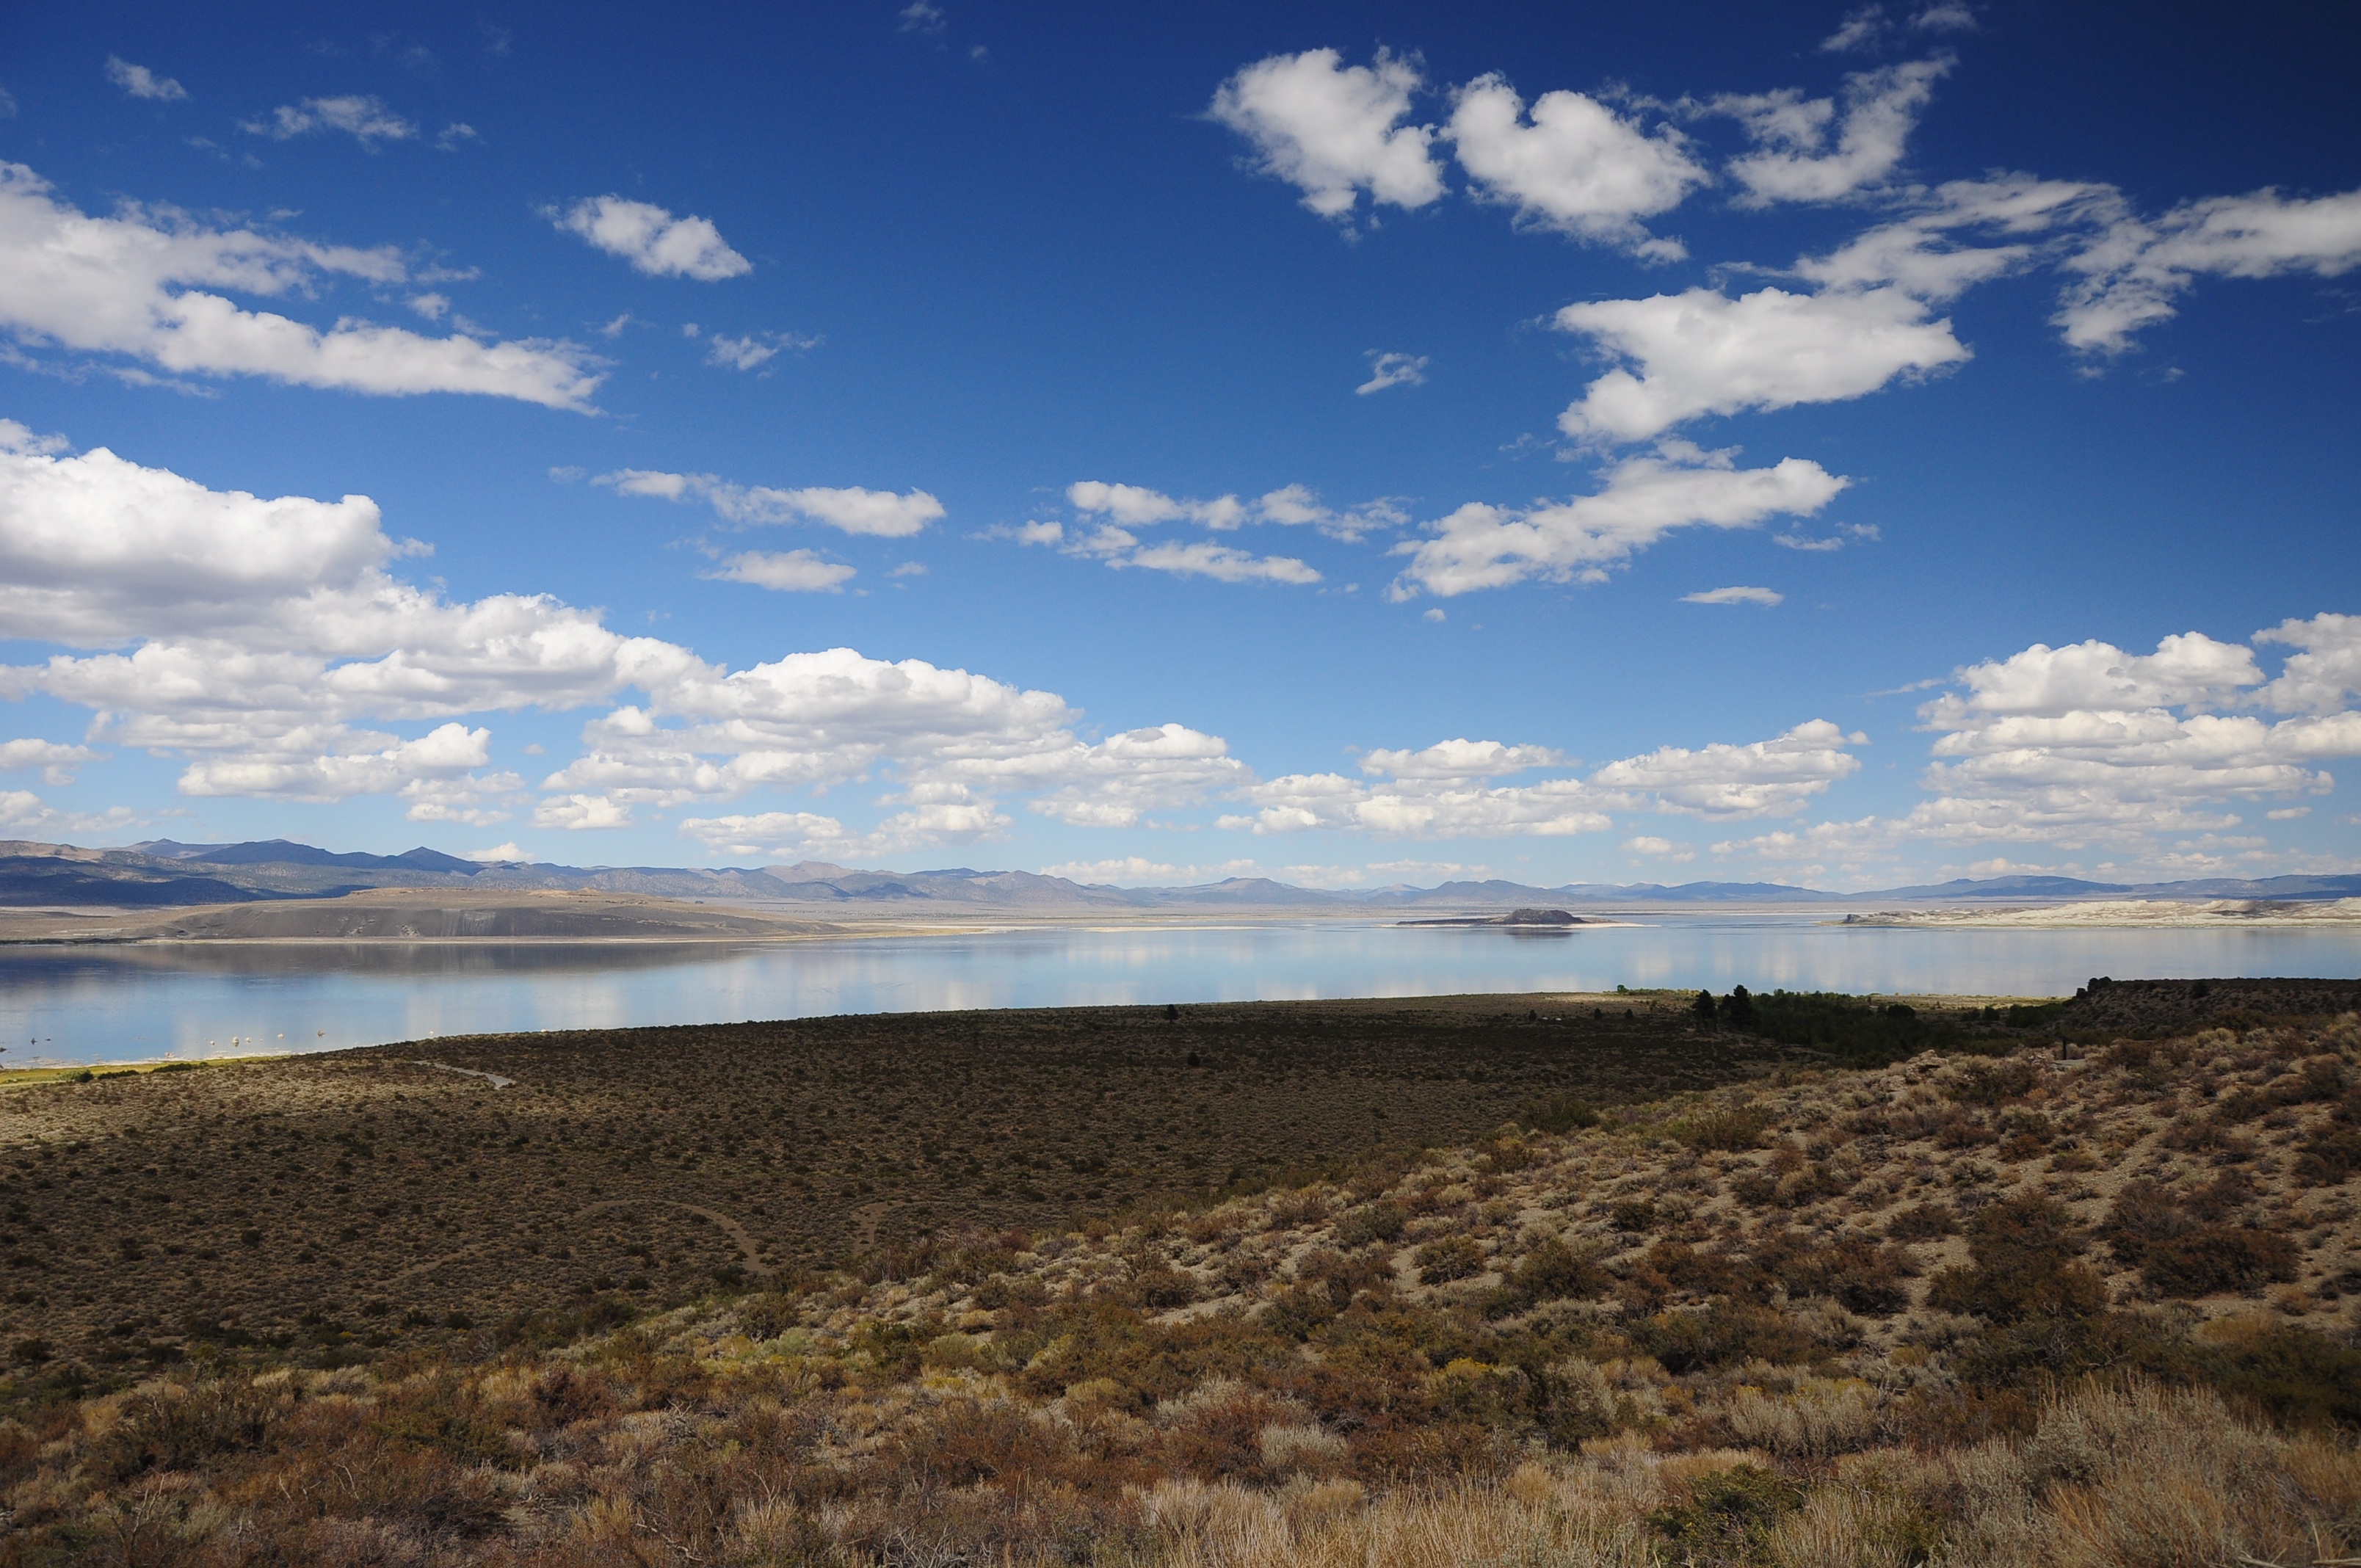
beach, landscape, sea, coast, nature, sand, ocean, horizon, marsh, cloud, sky, prairie, hill, shore, lake, bay, reservoir, california, plain, body of water, clouds, badlands, wetland, plateau, habitat, loch, ecosystem, steppe, u s, natural environment, geographical feature